University of British Columbia

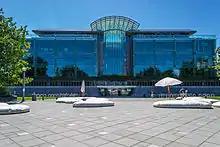
The Walter C. Koerner Library and president's office, designed by UBC alumnus Arthur Erickson

UBC's administration, as mandated by the University Act, is composed of a chancellor, convocation, board, senate and faculties of the university. The board of governors, which is primarily appointed by the provincial government, manages property and financial affairs, while the senate manages the university's academic matters. Both include faculty and students who are elected. Degrees and diplomas are conferred by the convocation, which is composed of alumni, administrators and faculty, with a quorum of twenty members. The president of the university is the university's chief executive officer and a member of the senate, board of governors, convocation and also serves as vice chancellor.